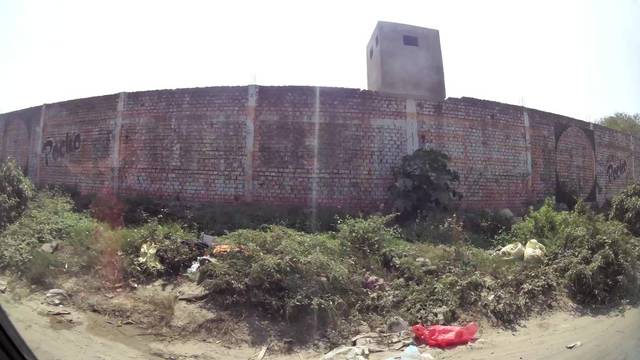
Region: Peru
Coordinates: -8.129, -79.049